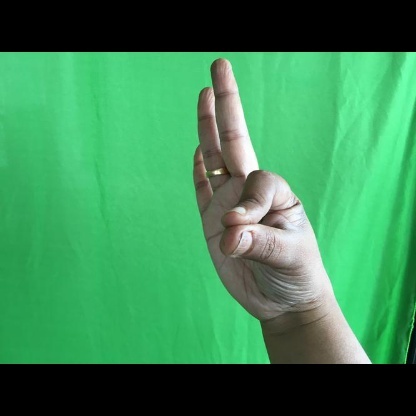
Mudra: Hamsasyam